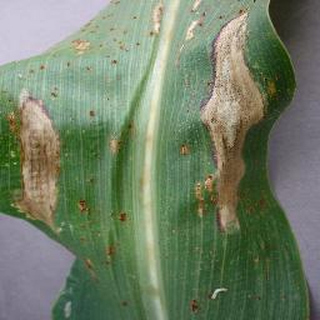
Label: corn_northern_leaf_blight